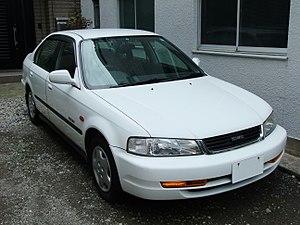
La Isuzu Gemini est une automobile produite par Isuzu de 1974 à 2000. Elle est vendue aussi par Holden, mais à partir de 1993 à 2000.